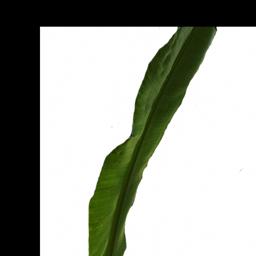
Label: BHIMKOL